Sky position (RA, Dec in degrees): 150.558, 11.689
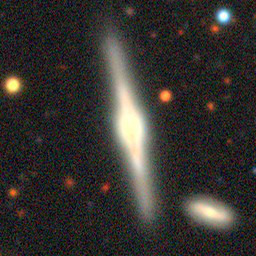
Galaxy morphology: Edge-on Galaxies with Bulge